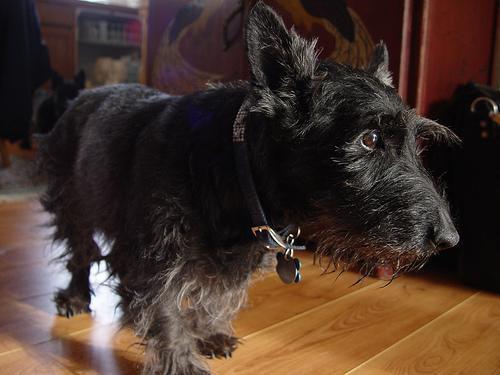
scottish terrier